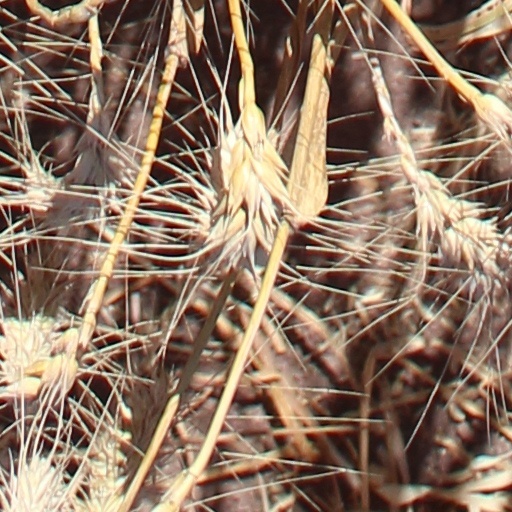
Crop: wheat